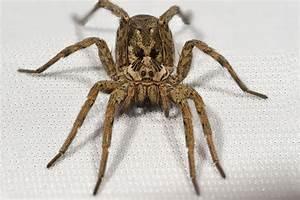
spider